Elizabeth David

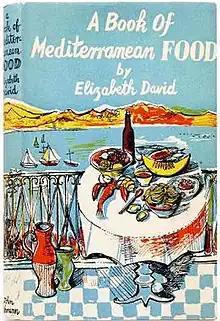
"A Book of Mediterranean Food", with John Minton's design on the cover, which David thought "stunning"

When her husband returned from India in 1947, David immediately separated from Lassalle and resumed the role of wife. With the aid of Stella Gwynne, David and her husband bought a house in Chelsea, which remained her home for the rest of her life. Tony David proved ineffectual in civilian life, unable to find a suitable job; he ran up debts, partly from a failed business venture. What remained of the spark in the relationship soon died, and they were living separately by 1948.